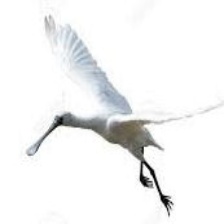
Species: BLACK FACED SPOONBILL
Scientific name: PLATALEA MINOR
ImageNet parent category: spoonbill